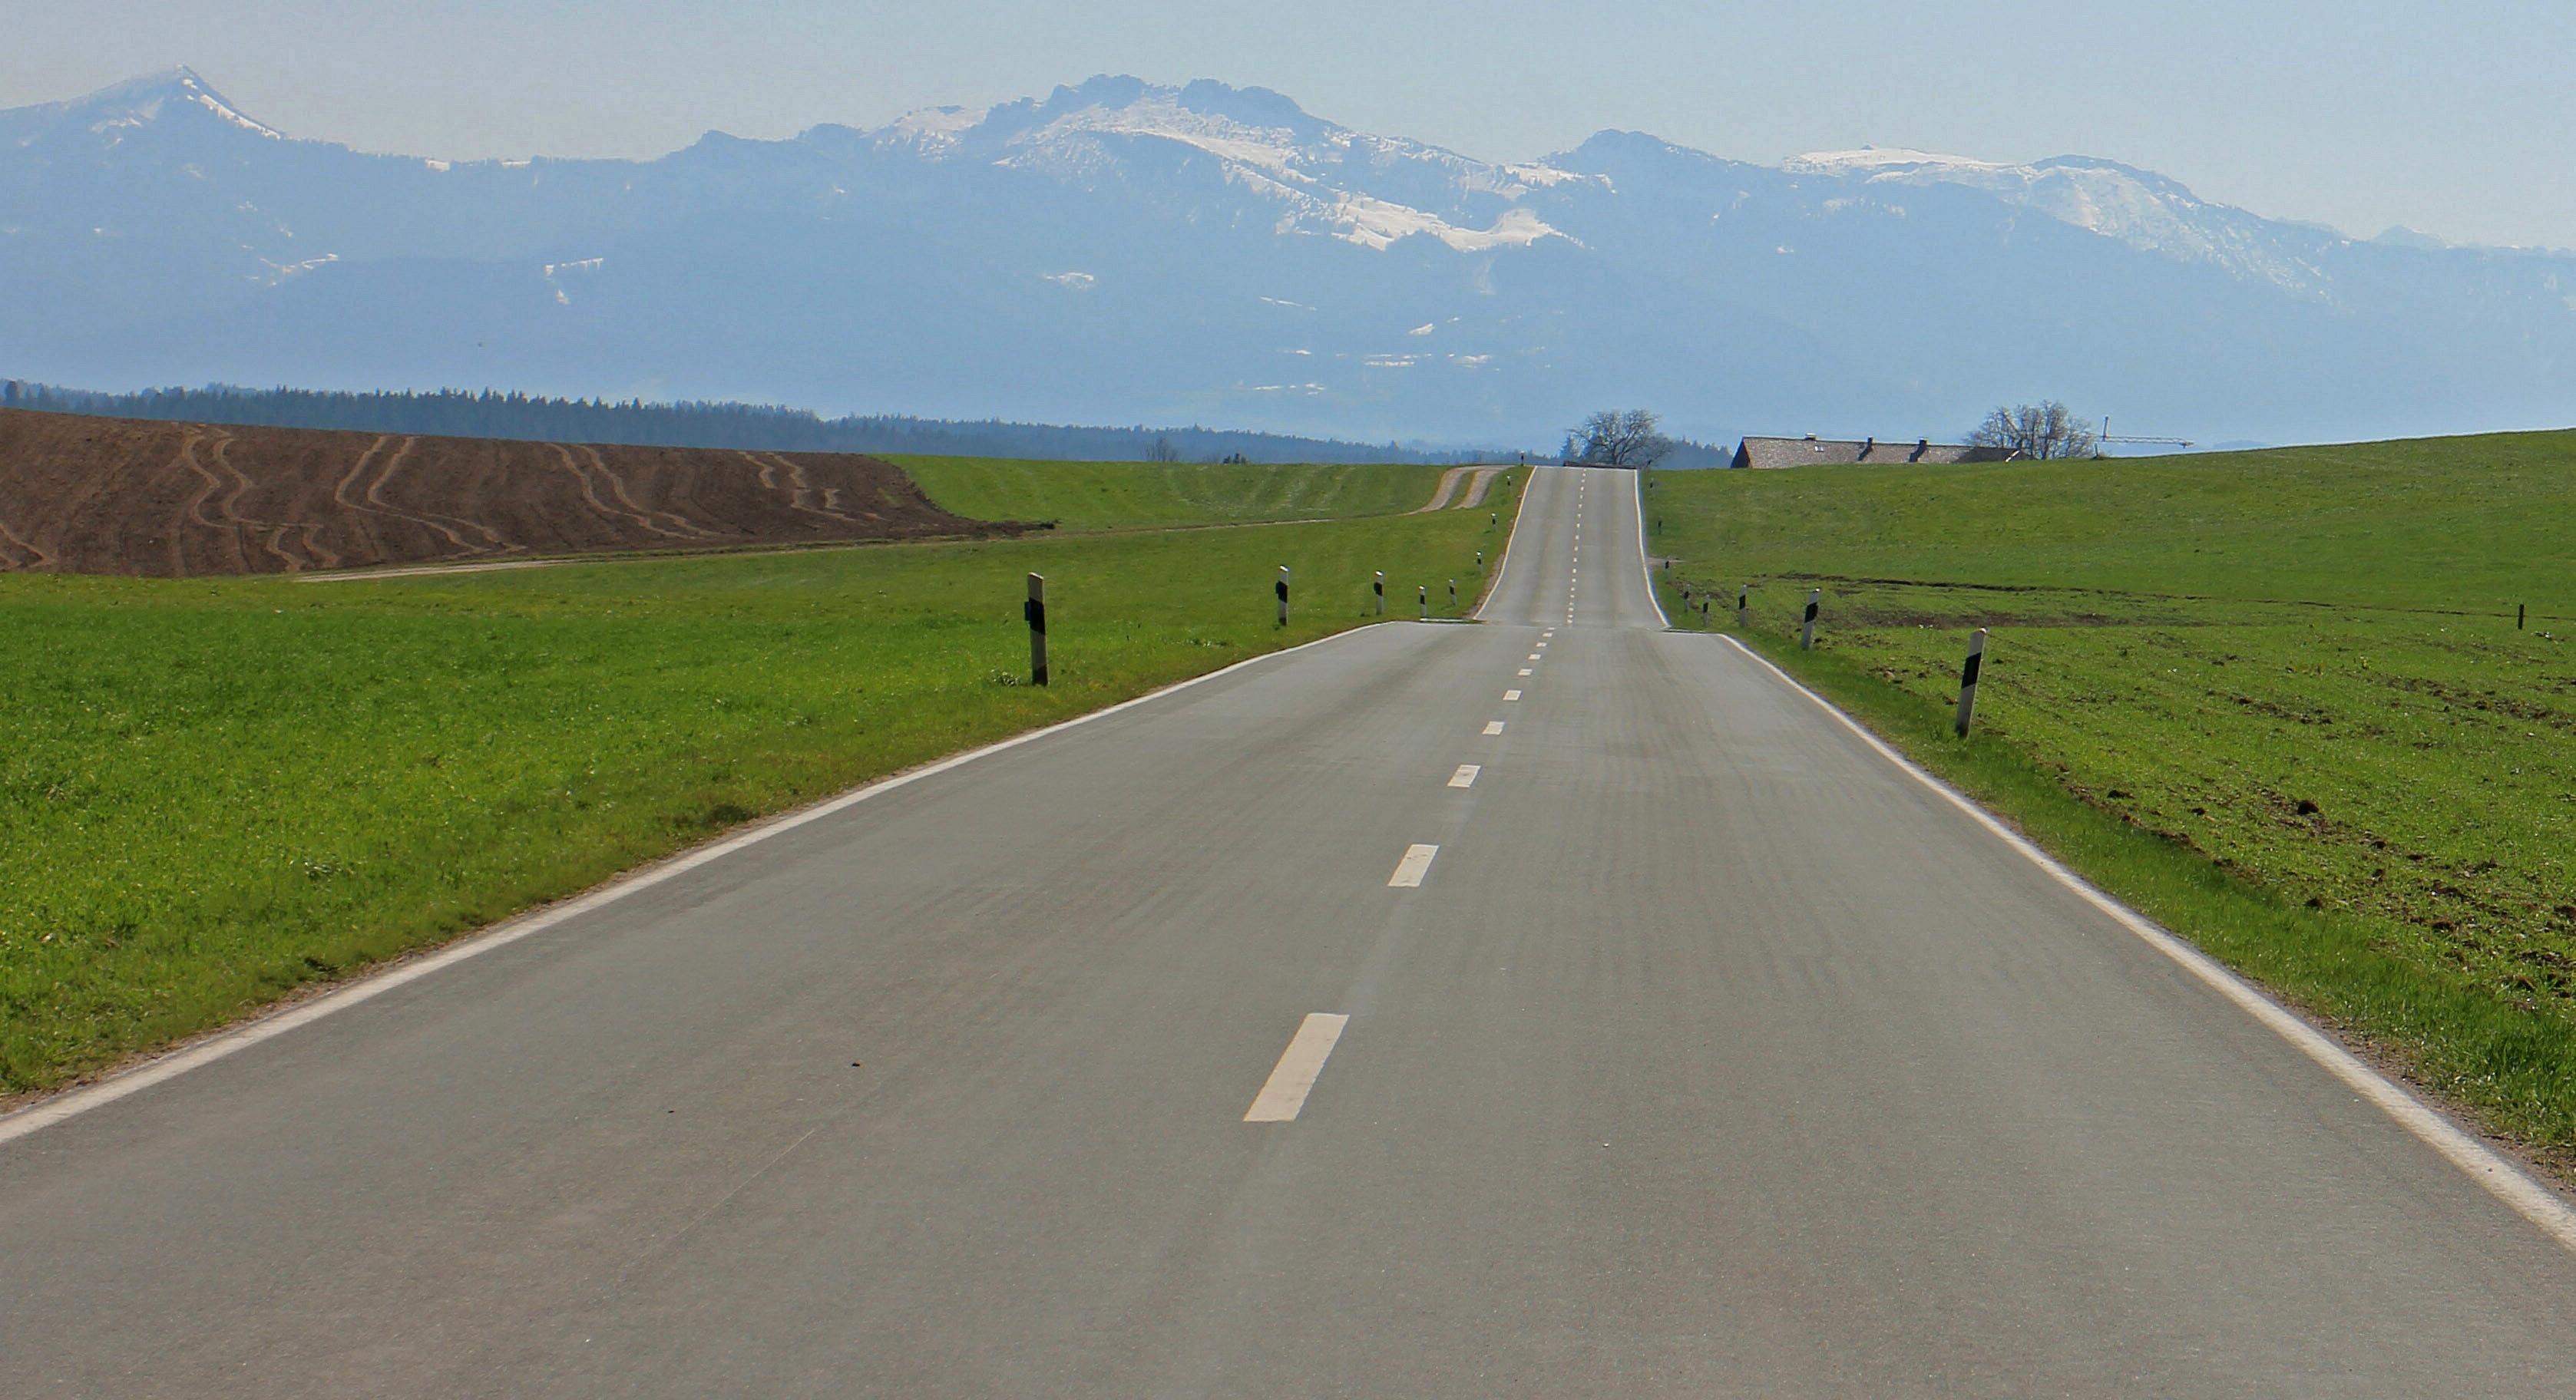
mountain, road, prairie, hill, highway, asphalt, dirt road, distance, lane, plain, road trip, infrastructure, vision, wide, target, distant, rural area, foresight, mountain pass, road surface, nonbuilding structure, controlled access highway